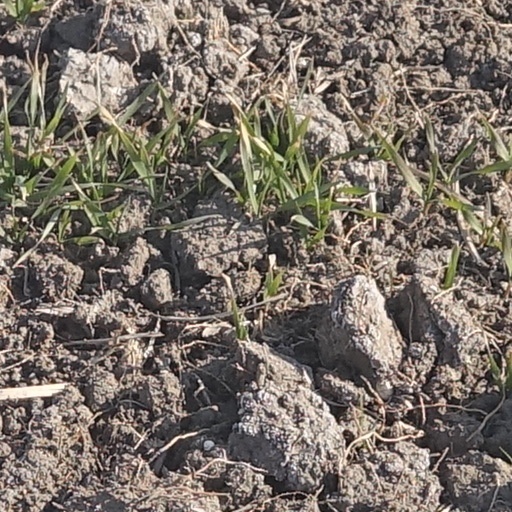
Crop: wheat